Horsemen of the Sierras

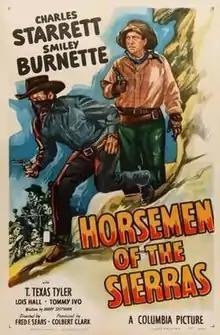
Theatrical release poster

Horsemen of the Sierras is a 1949 American Western film directed by Fred F. Sears and written by Barry Shipman. The film stars Charles Starrett, Smiley Burnette, T. Texas Tyler, Lois Hall, Tommy Ivo and John Dehner. The film was released on November 22, 1949, by Columbia Pictures. This was the fortieth of 65 films in the "Durango Kid" series.